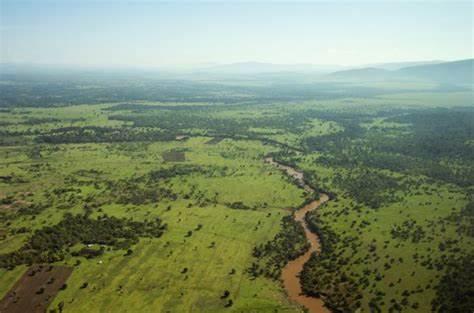
Nyuma kubwa yenye tambarare yenye uoto wa asili iliyotokana na mvua za misimu iliyozungukwa na milima katika pakipita mto unaopita kwa kukata kona.